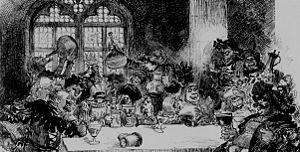
Vignette d'Albert Robida pour le chapitre V de Gargantua. Oeuvres de Rabelais, édition par la Librairie Générale illustrée.
François Rabelais est un écrivain français humaniste de la Renaissance, né à la Devinière à Seuilly, près de Chinon.